Rudreswar Temple

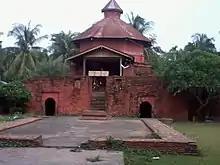
Rudreswar Devalaya

The Rudreswar Temple or Devaloya is a temple dedicated to Lord Shiva in the village of Rudreswar, under Sila Sindhurighopa Mouza (revenue circle), on northern bank of the river Brahmaputra, in North Guwahati. Built in 1749 CE by Ahom king Pramatta Singha, in memory of his father Swargadeo Rudra Singha, the temple is a fine example of a mixed style of Ahom-Mughal architecture.